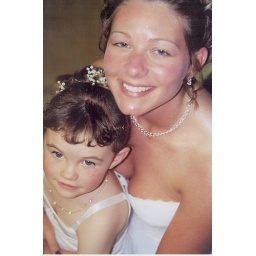
The bride and flower girl in slips